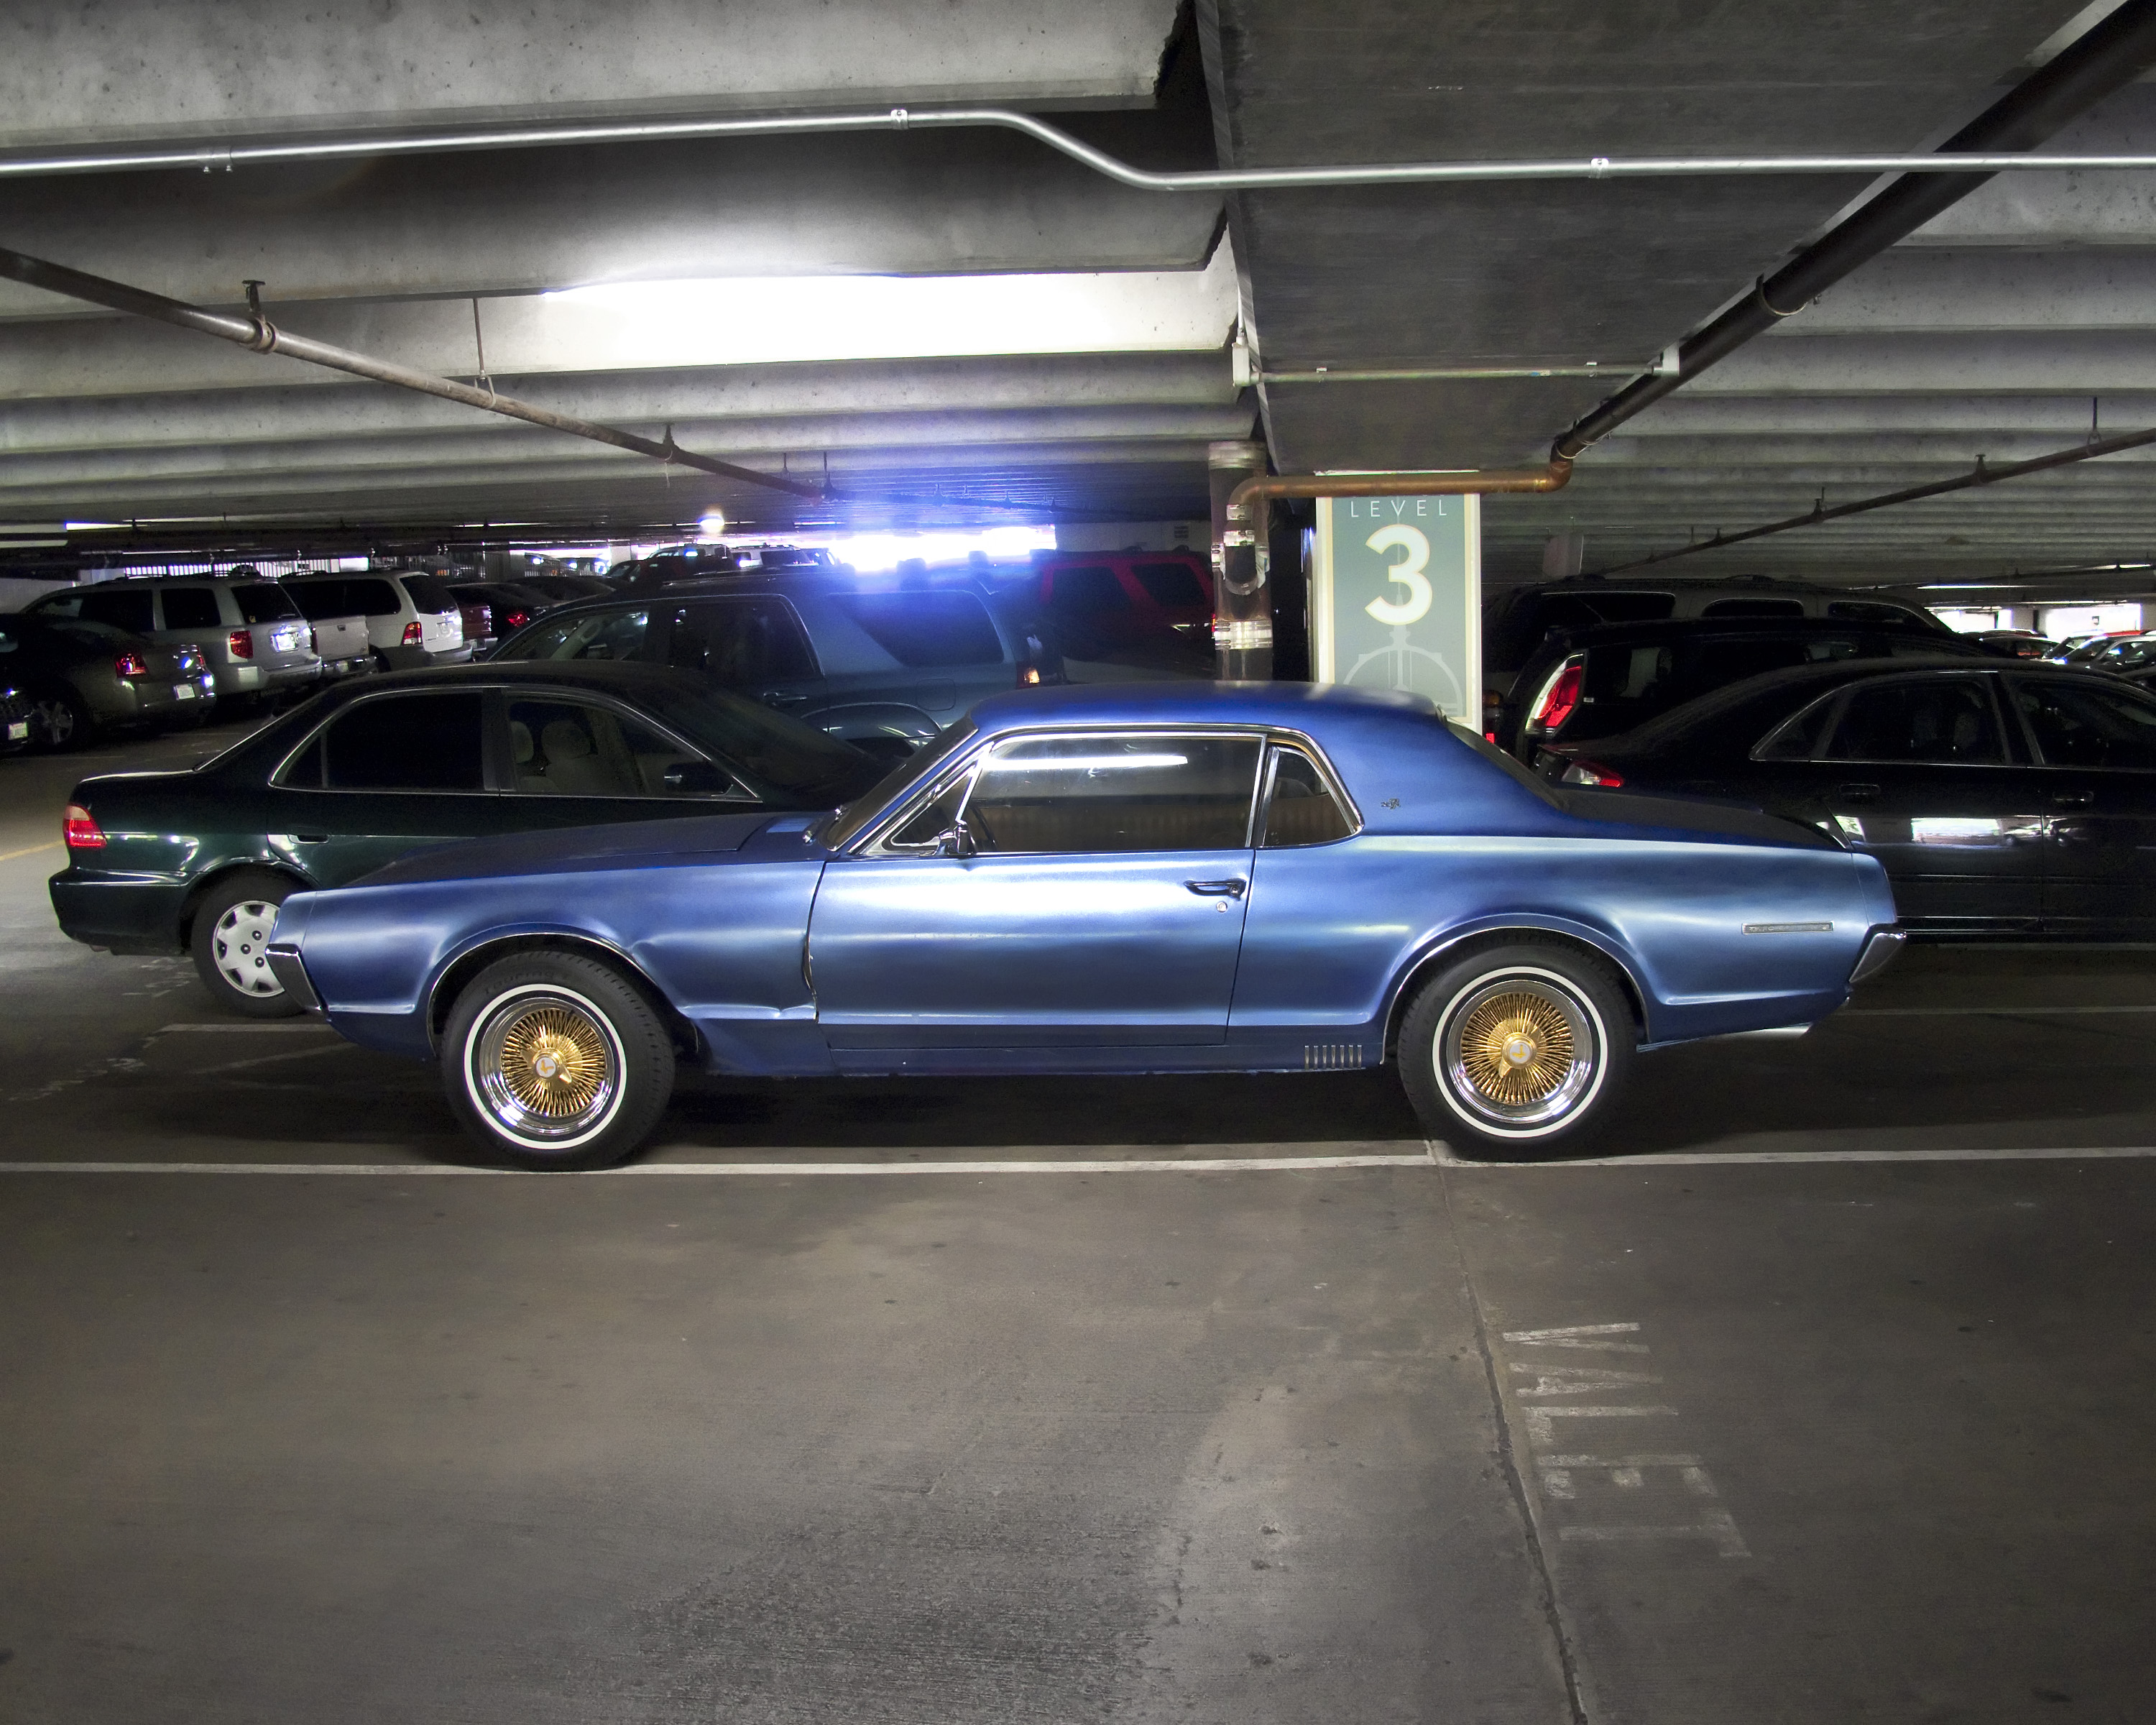
car, wheel, parking, vehicle, blue, sports car, motor vehicle, muscle car, ford, valet, level3, mercurycougar, parkinggarrage, antique car, land vehicle, automobile make, automotive exterior, automotive design, luxury vehicle, performance car, stock car racing, full size car